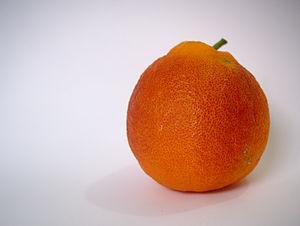
Orange sanguine de Tunisie This photograph was taken with a Nikon D3100.